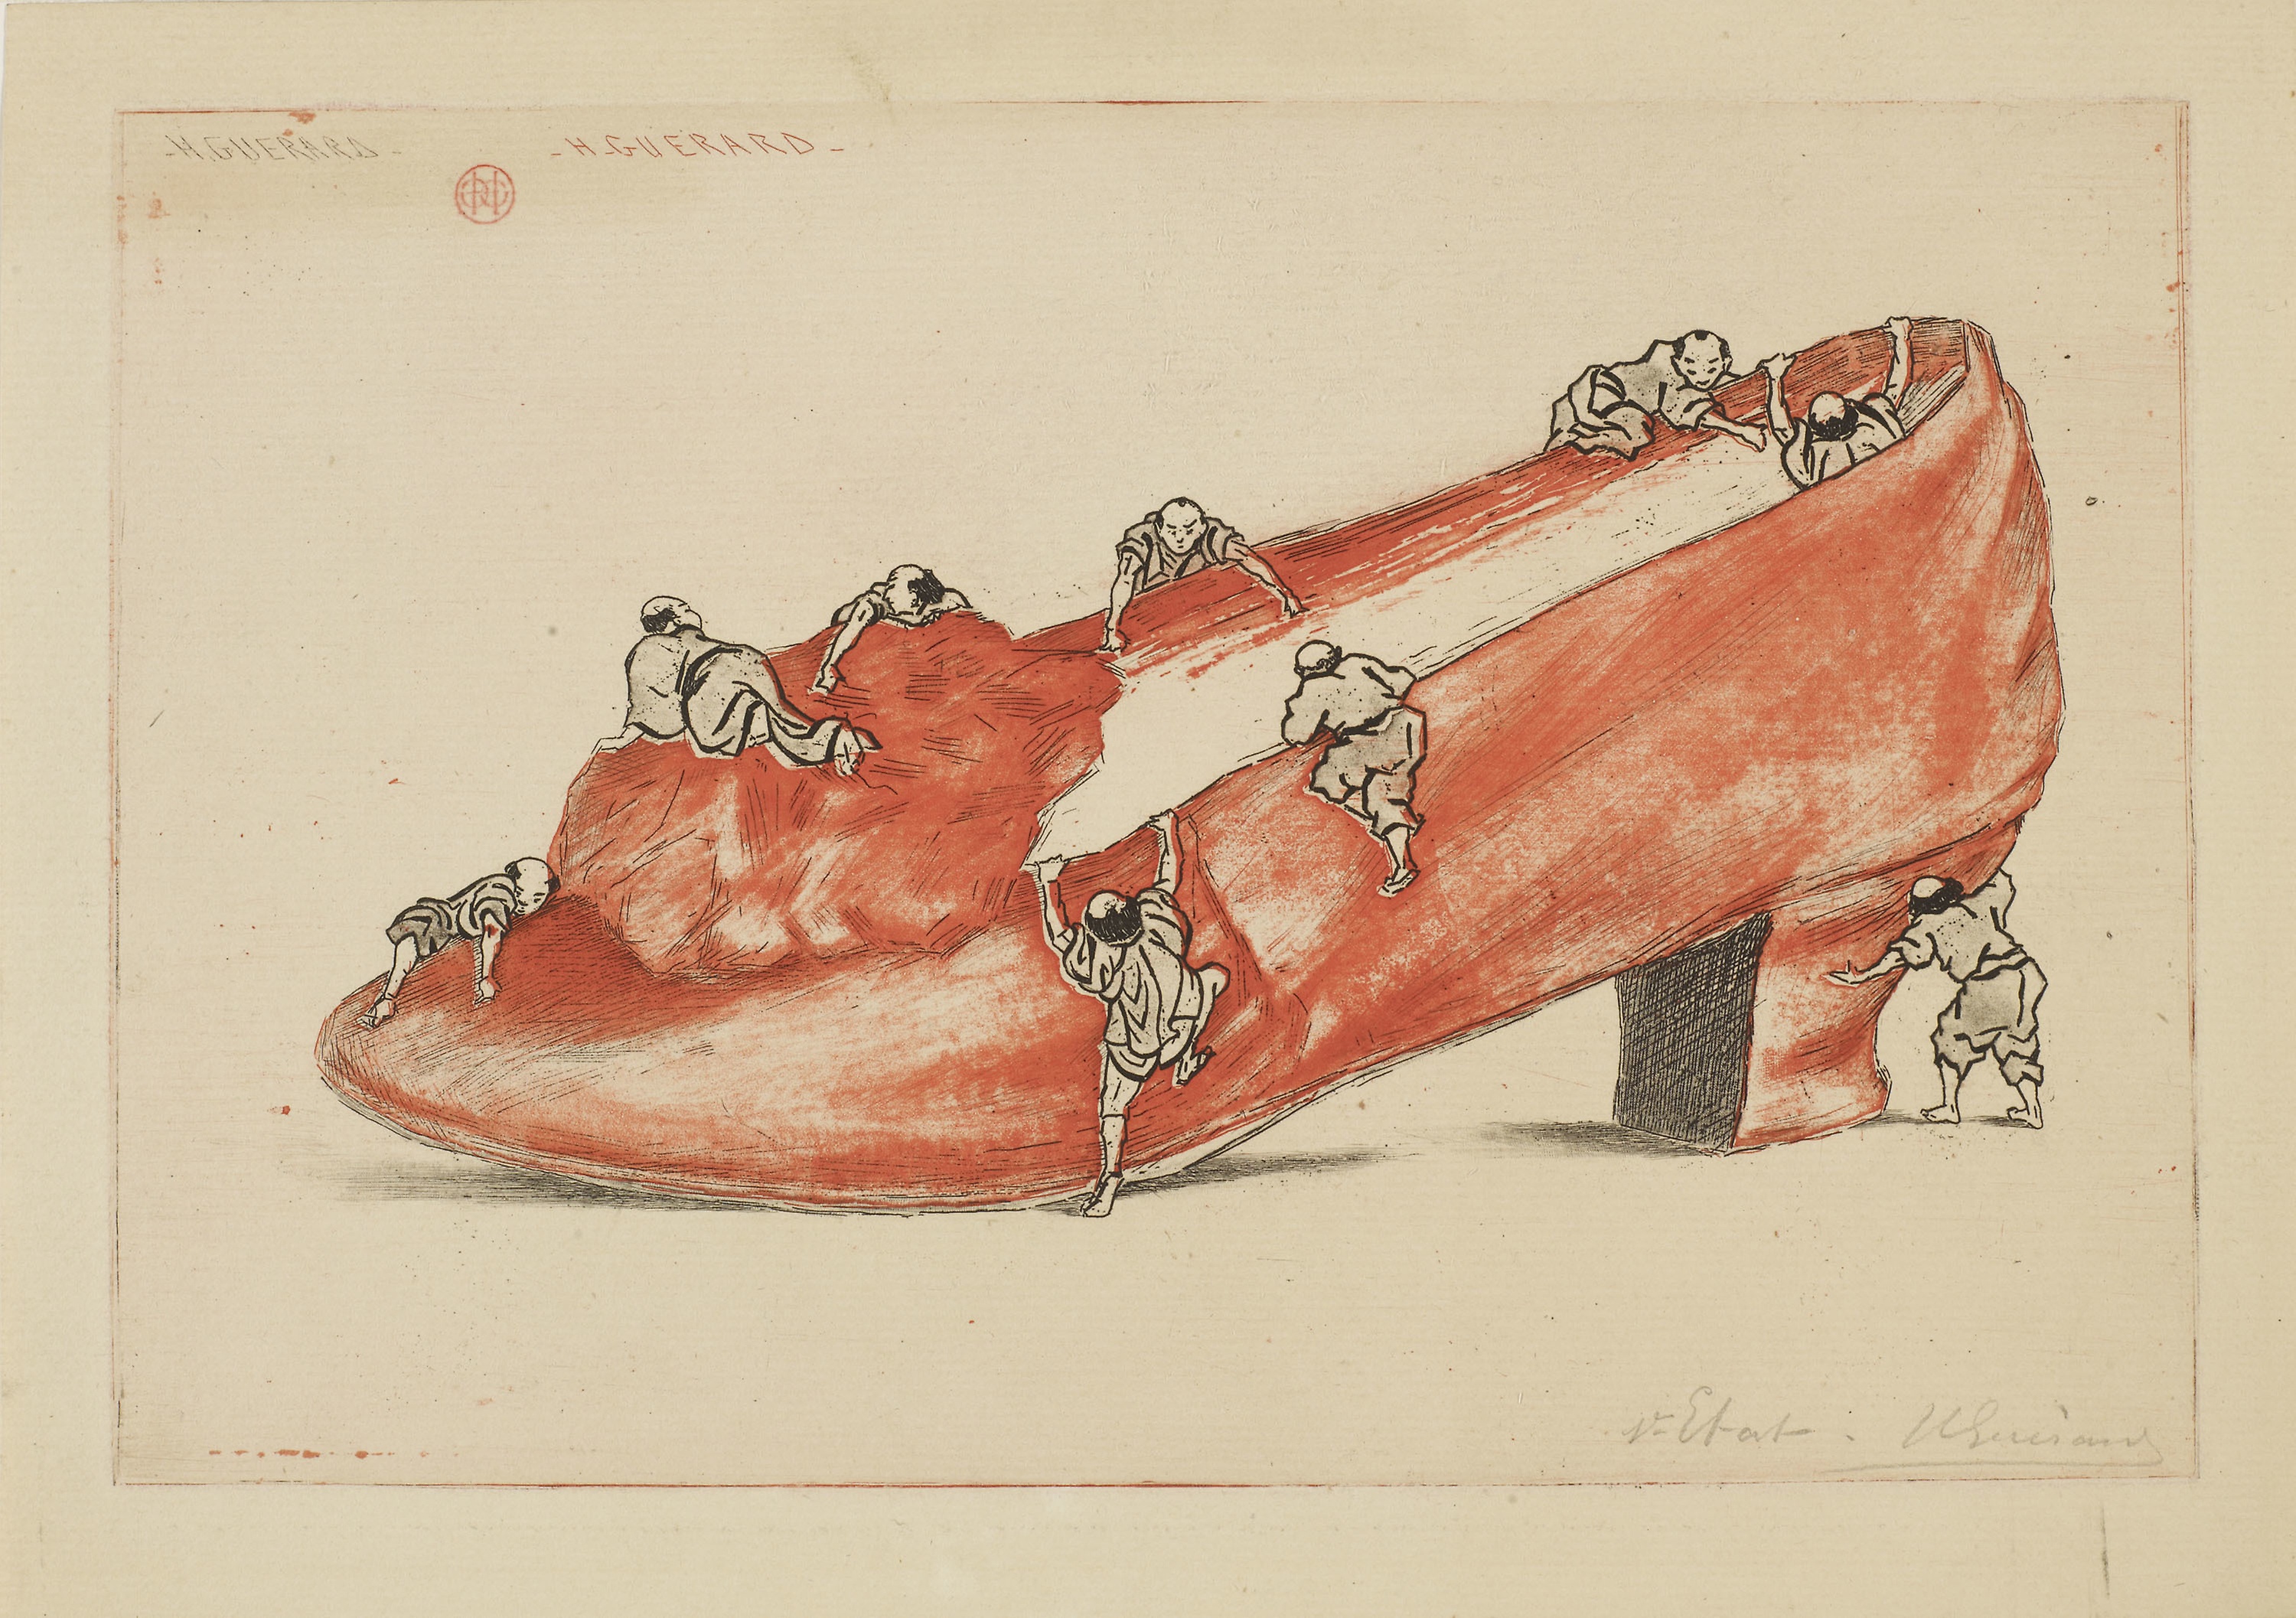
shoe, drawing, art, illustration